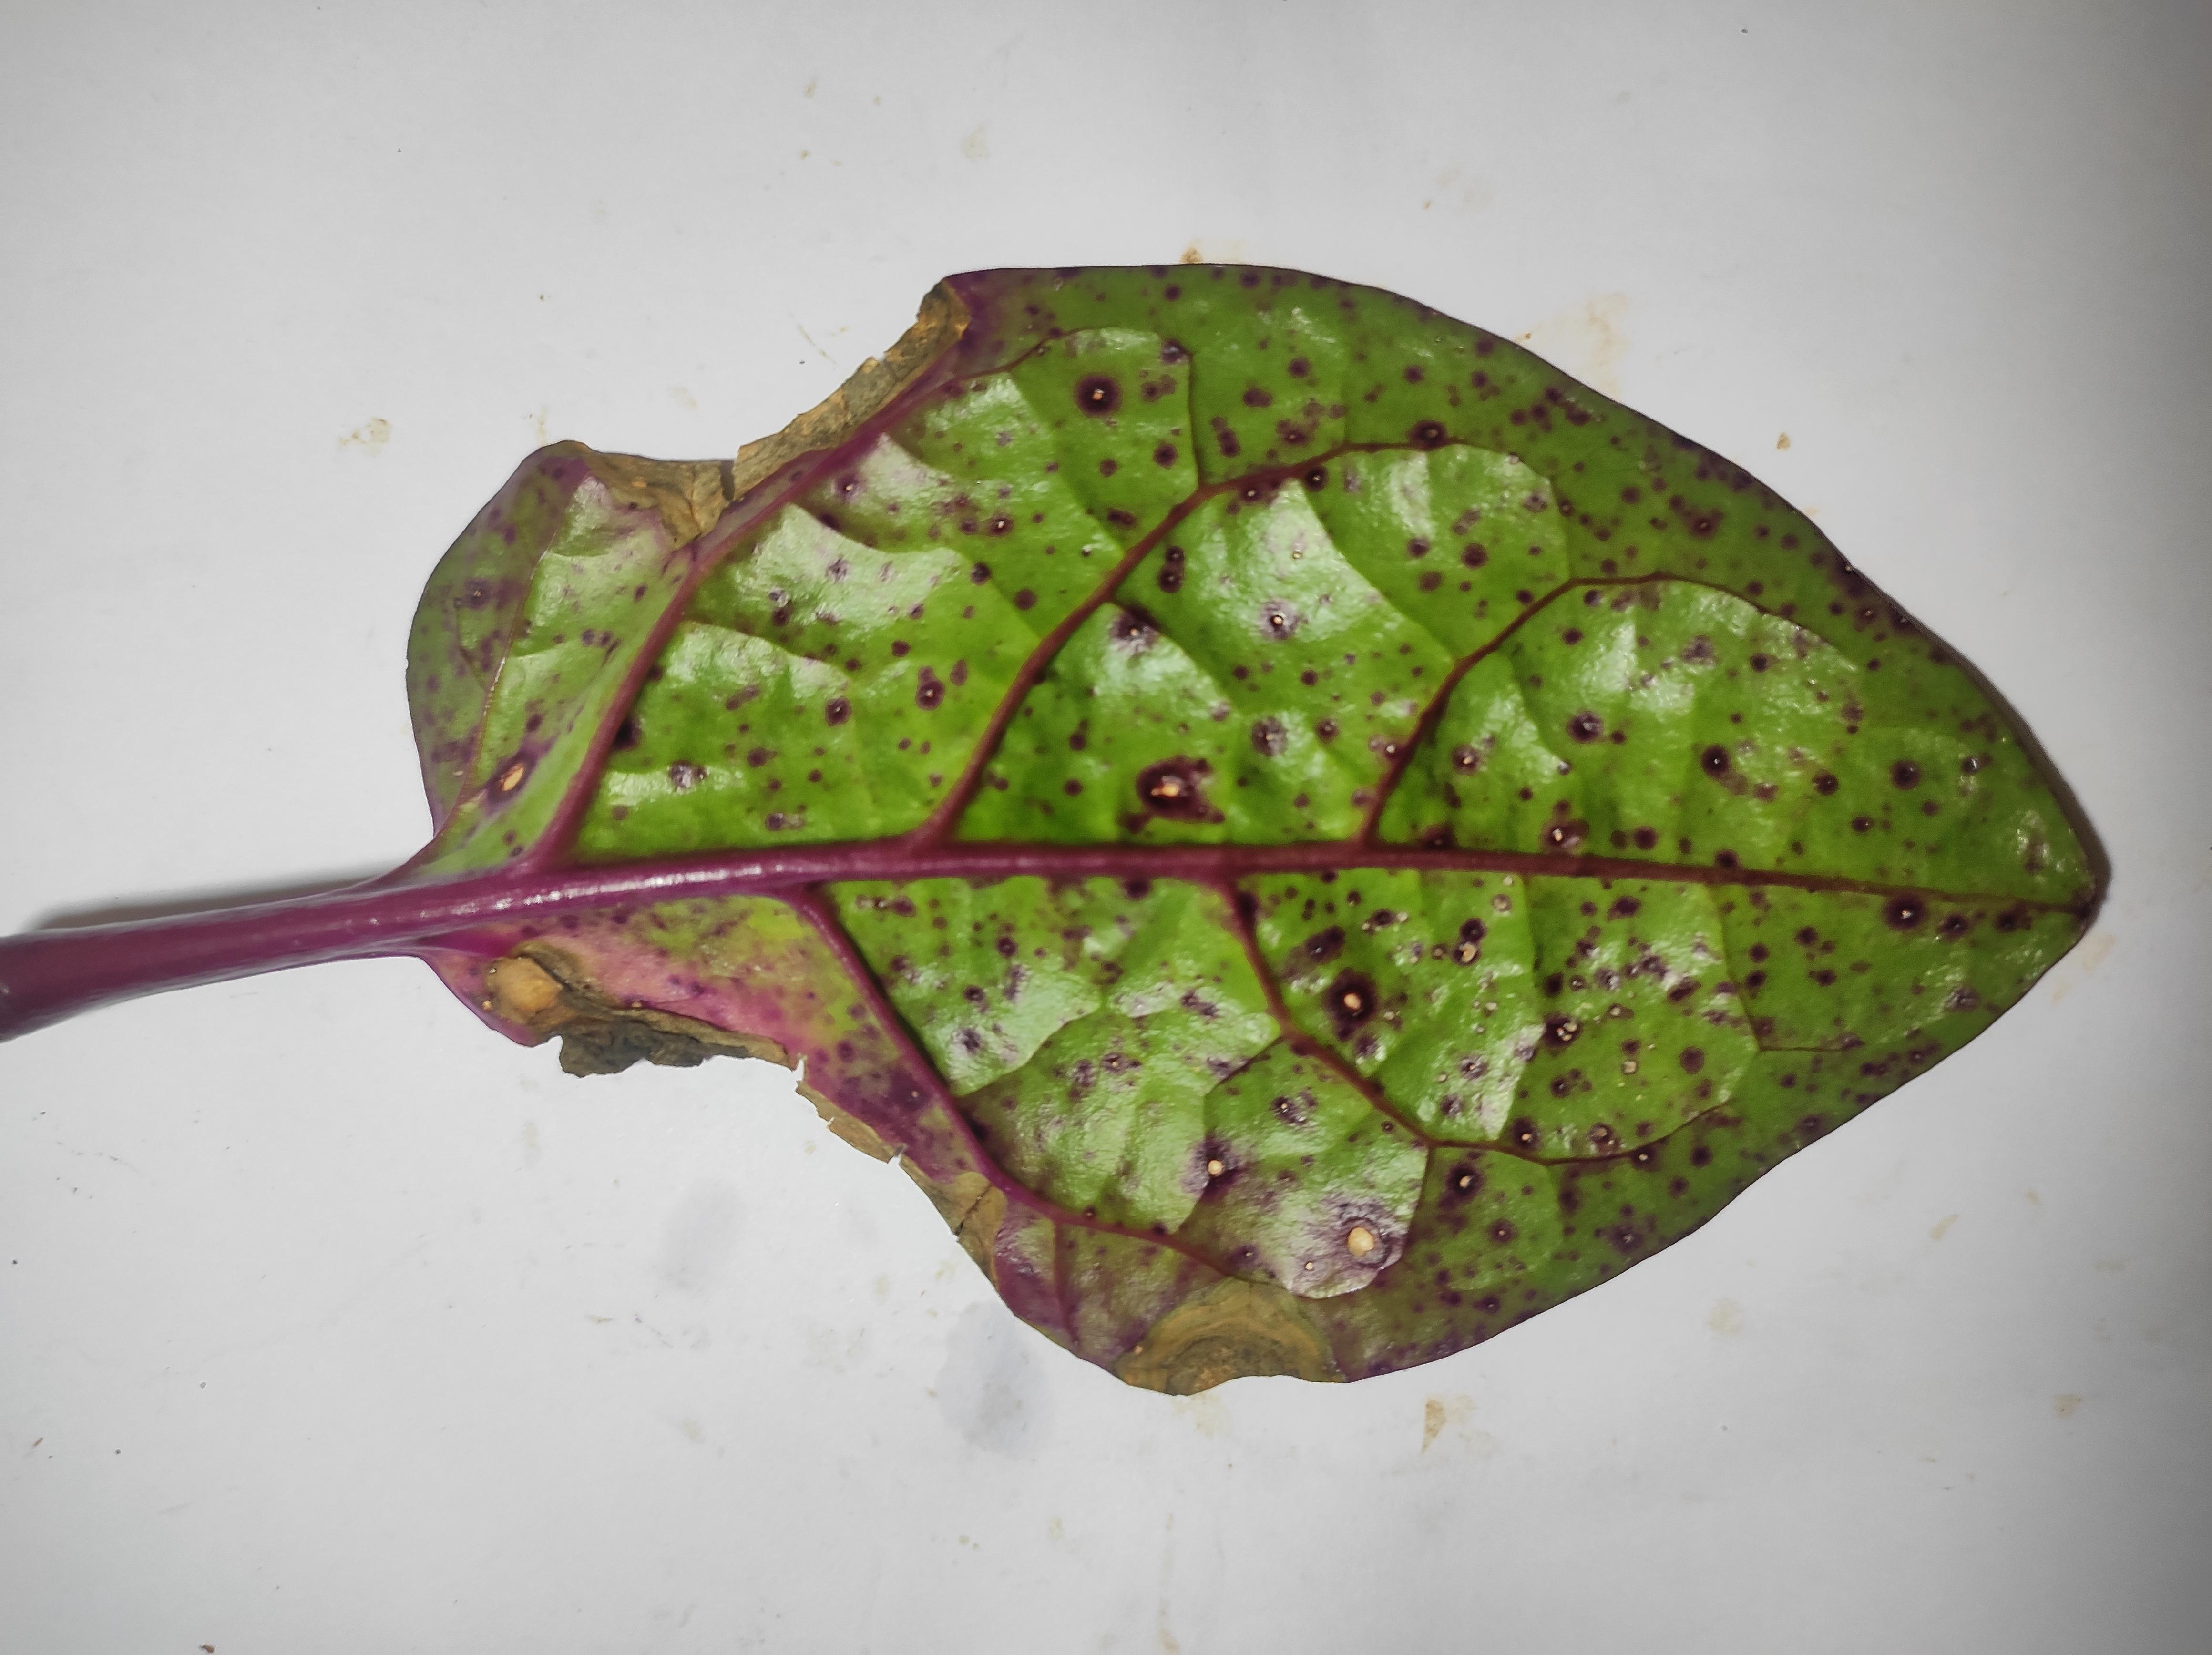
Label: straw_mite